Milan Randić

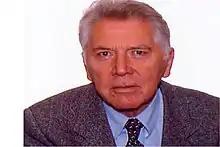

Milan Randić (born 1 October 1930) is a Croatian American scientist recognized as one of the leading experts in the field of computational chemistry.